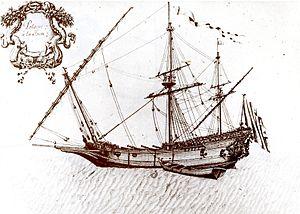
Un plan de voile ou plan de voilure est un ensemble de plans et de dessins généralement préparés par un architecte naval qui montre les différentes combinaisons de voiles proposées pour un voilier.
Une polacre, polaque ou poulaque est un ancien type de voilier méditerranéen de gréement variable mélangeant voiles carrées et voiles latines.